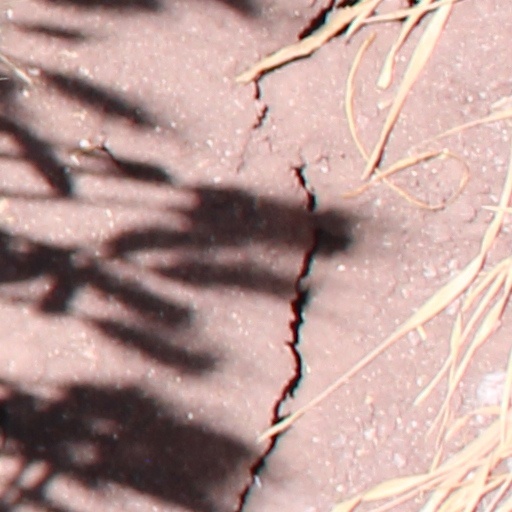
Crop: wheat